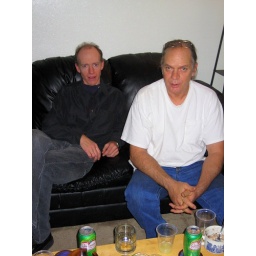
dad said he looked homer simpson in this picture. bald head, blue pants white shirt, slack jaw. d'oh!